Nehaj Fortress

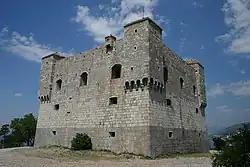
Fortress Nehaj

The Nehaj Fortress is a fortress on the hill Nehaj in the town of Senj, Croatia.